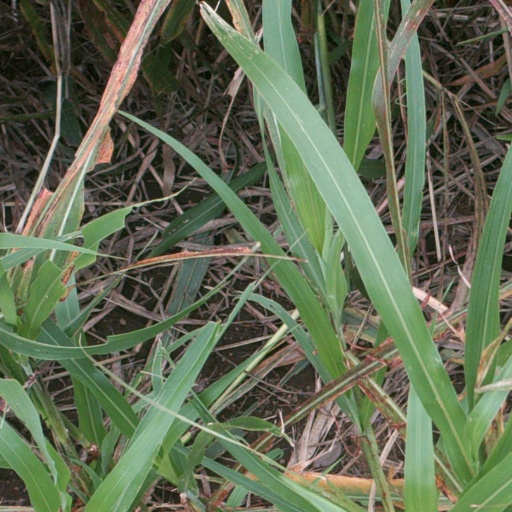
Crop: sorghum